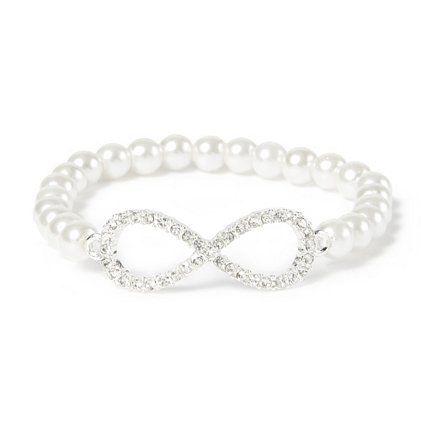
person this is on my list
Relation: Story